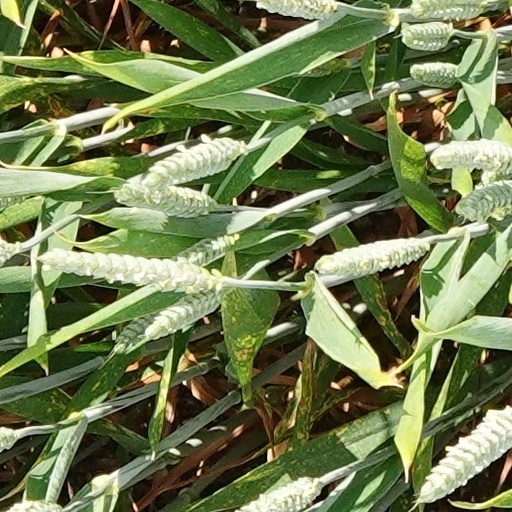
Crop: wheat